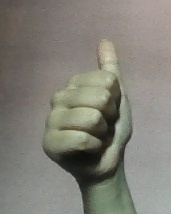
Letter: aleff